Alla Efimova

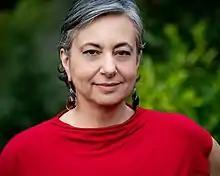

Alla Efimova is an art historian and curator who divides her time between New York City and Lisbon, Portugal.